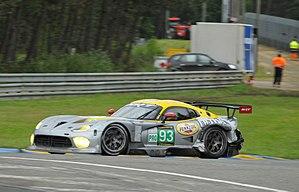
Jonathan Bomarito, né le 23 janvier 1982 à Monterey, est un pilote automobile américain.